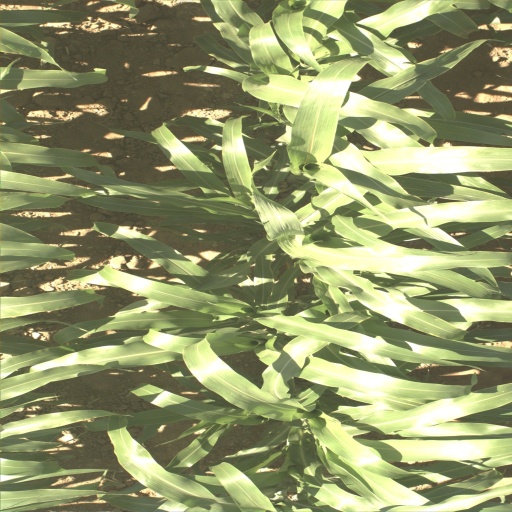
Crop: sorghum